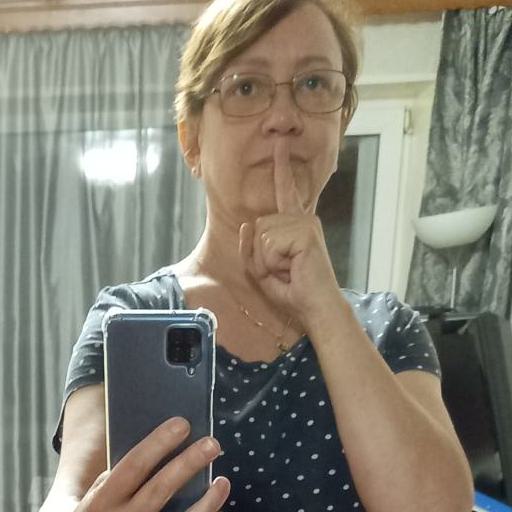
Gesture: mute